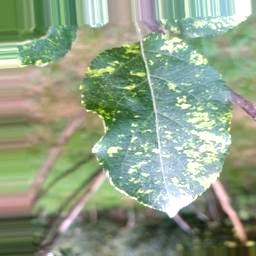
Label: Apple_Mosaic